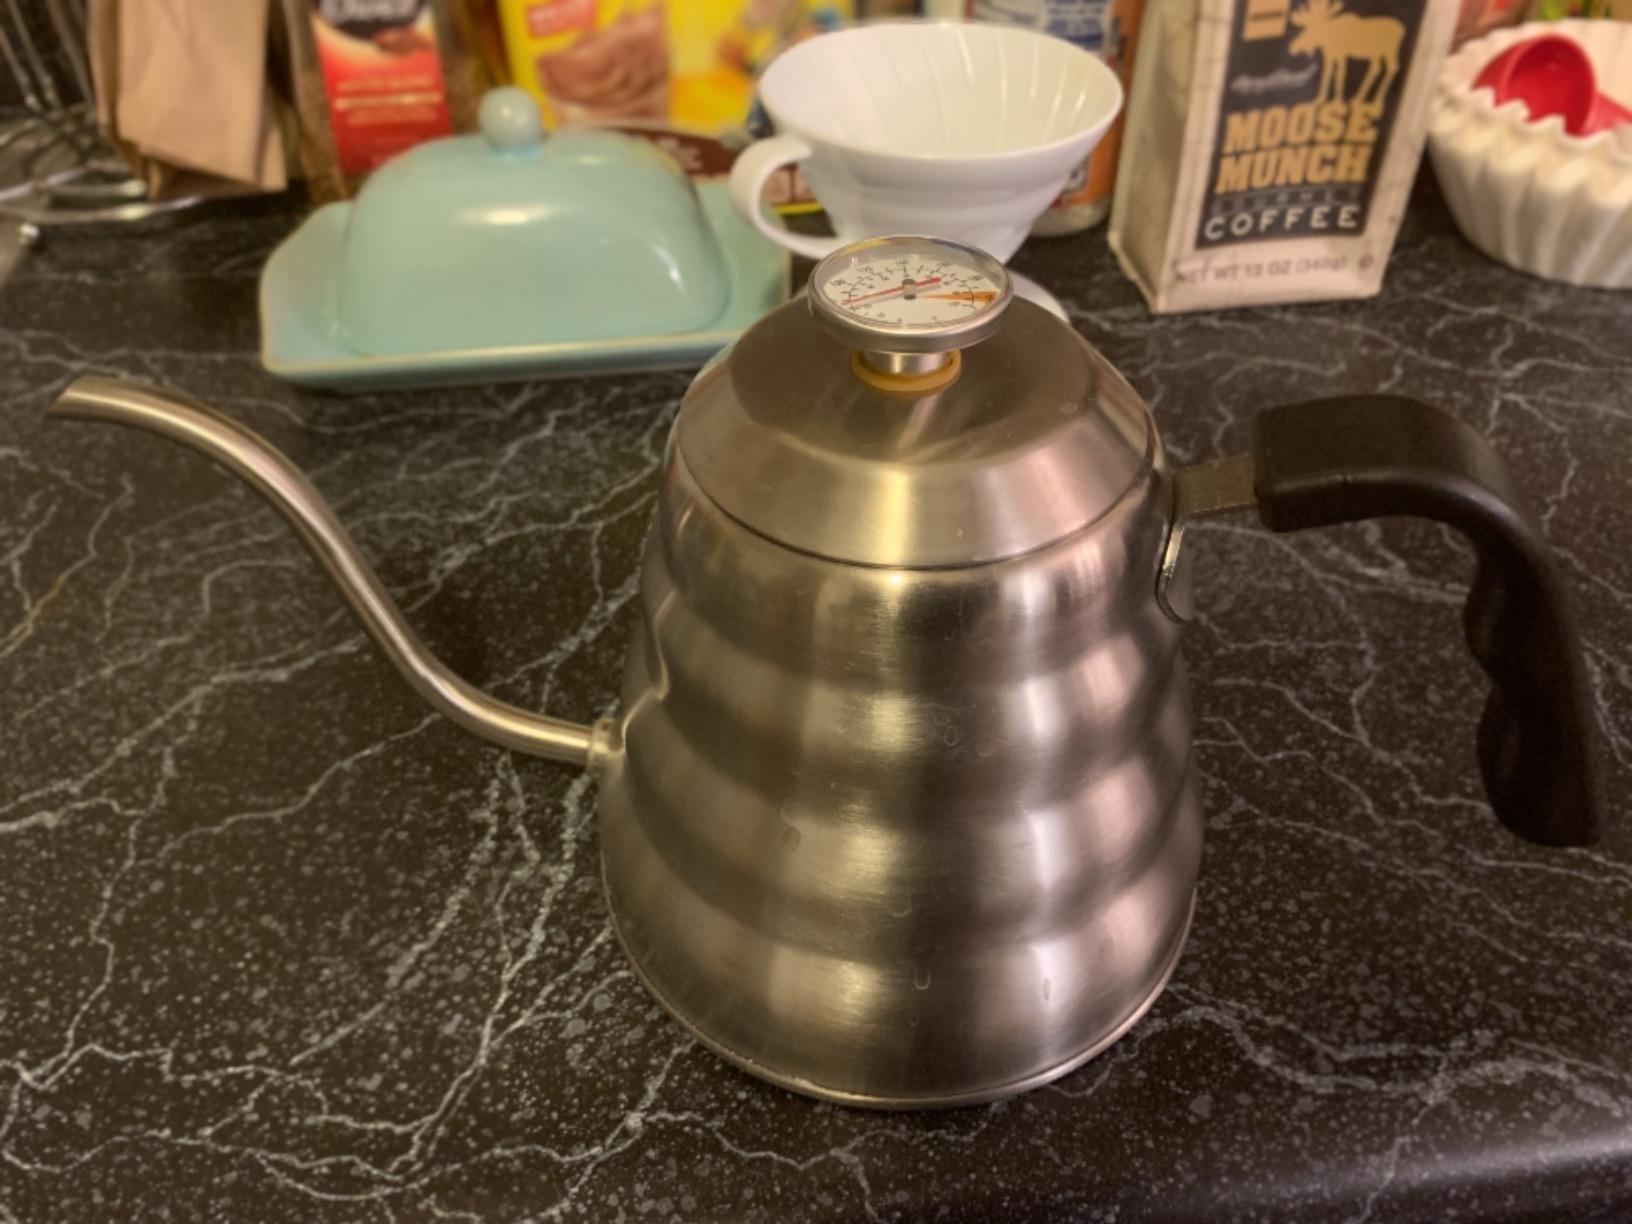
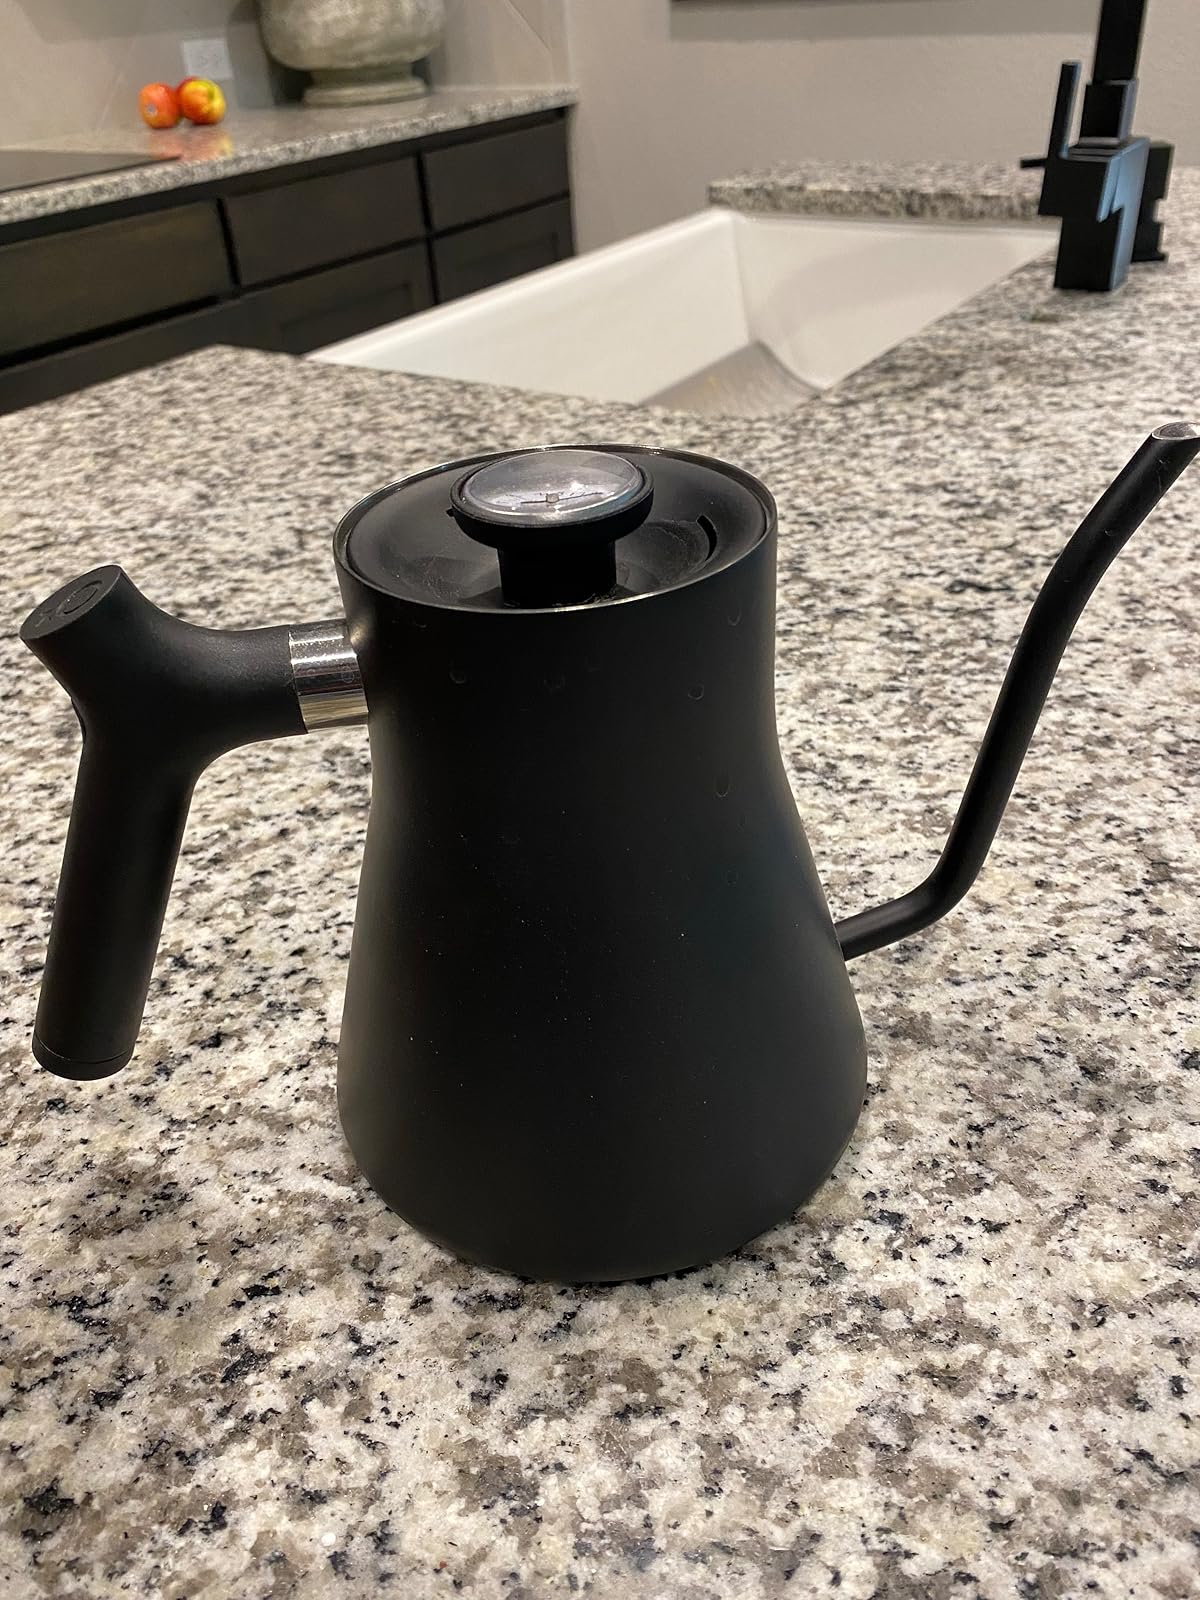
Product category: items_kettle
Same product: no